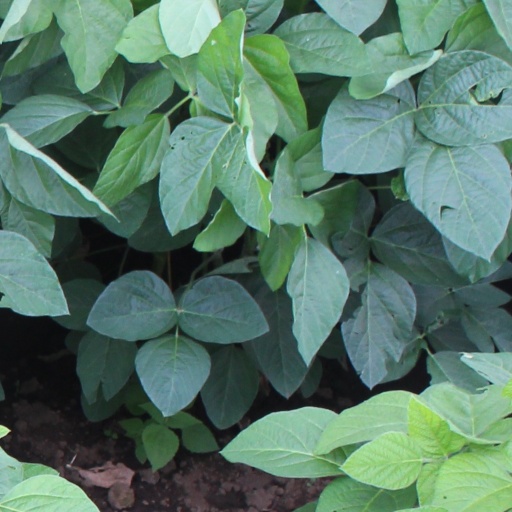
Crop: soybean